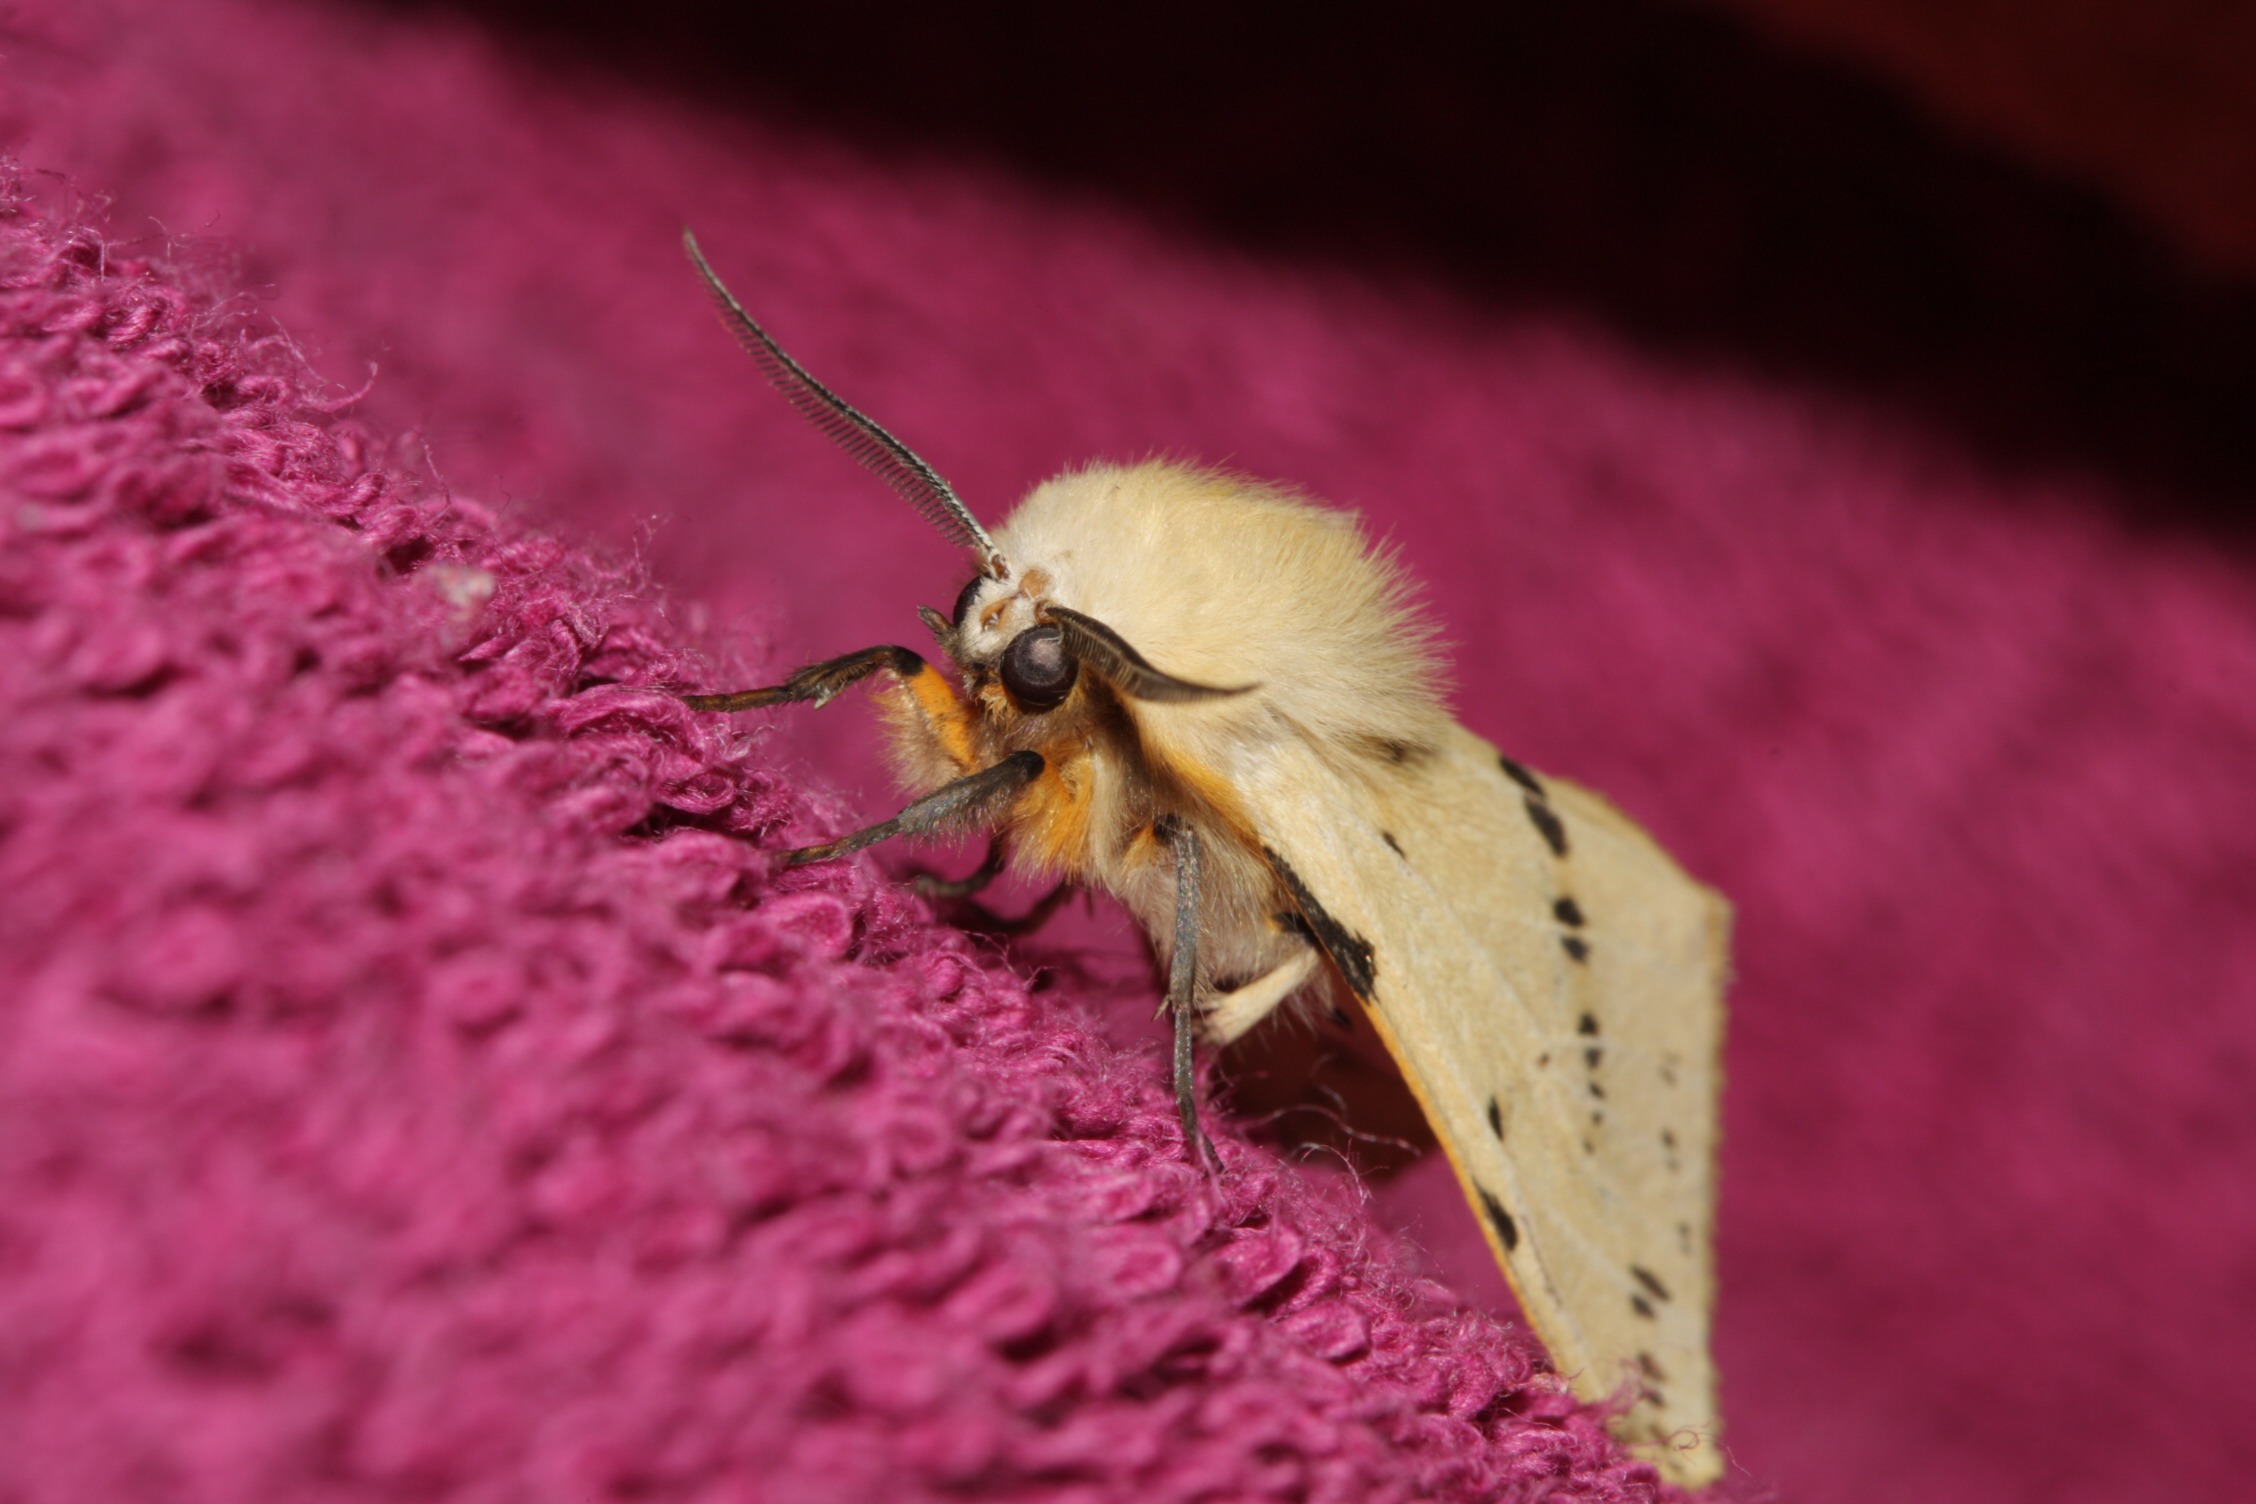
wing, photography, leaf, flower, petal, insect, brown, moth, butterfly, fauna, invertebrate, close up, eyes, bee, hairy, large, nectar, flight insect, macro photography, arthropod, probe, motte, pollinator, membrane winged insect, moths and butterflies